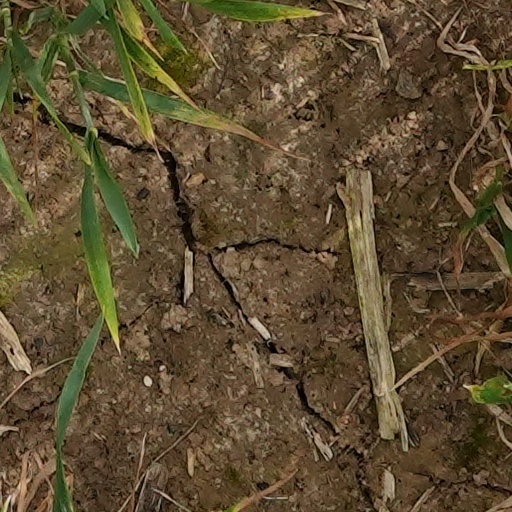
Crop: wheat